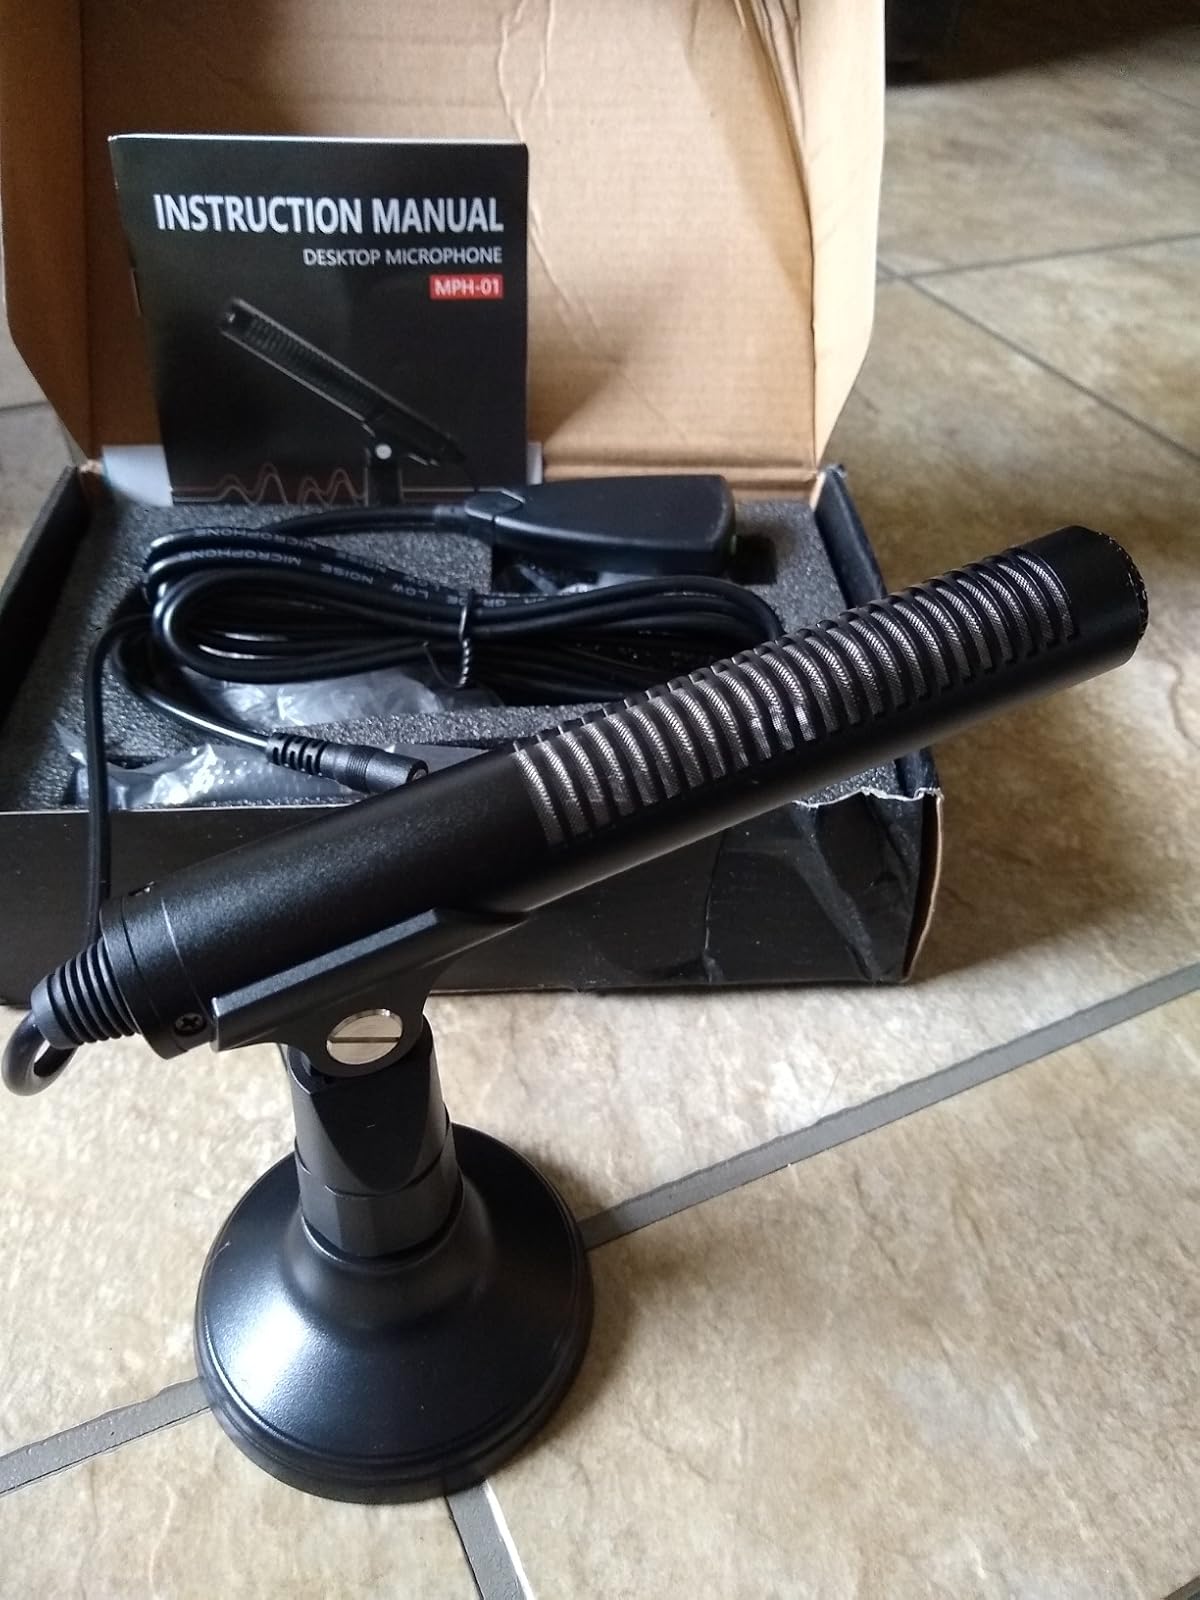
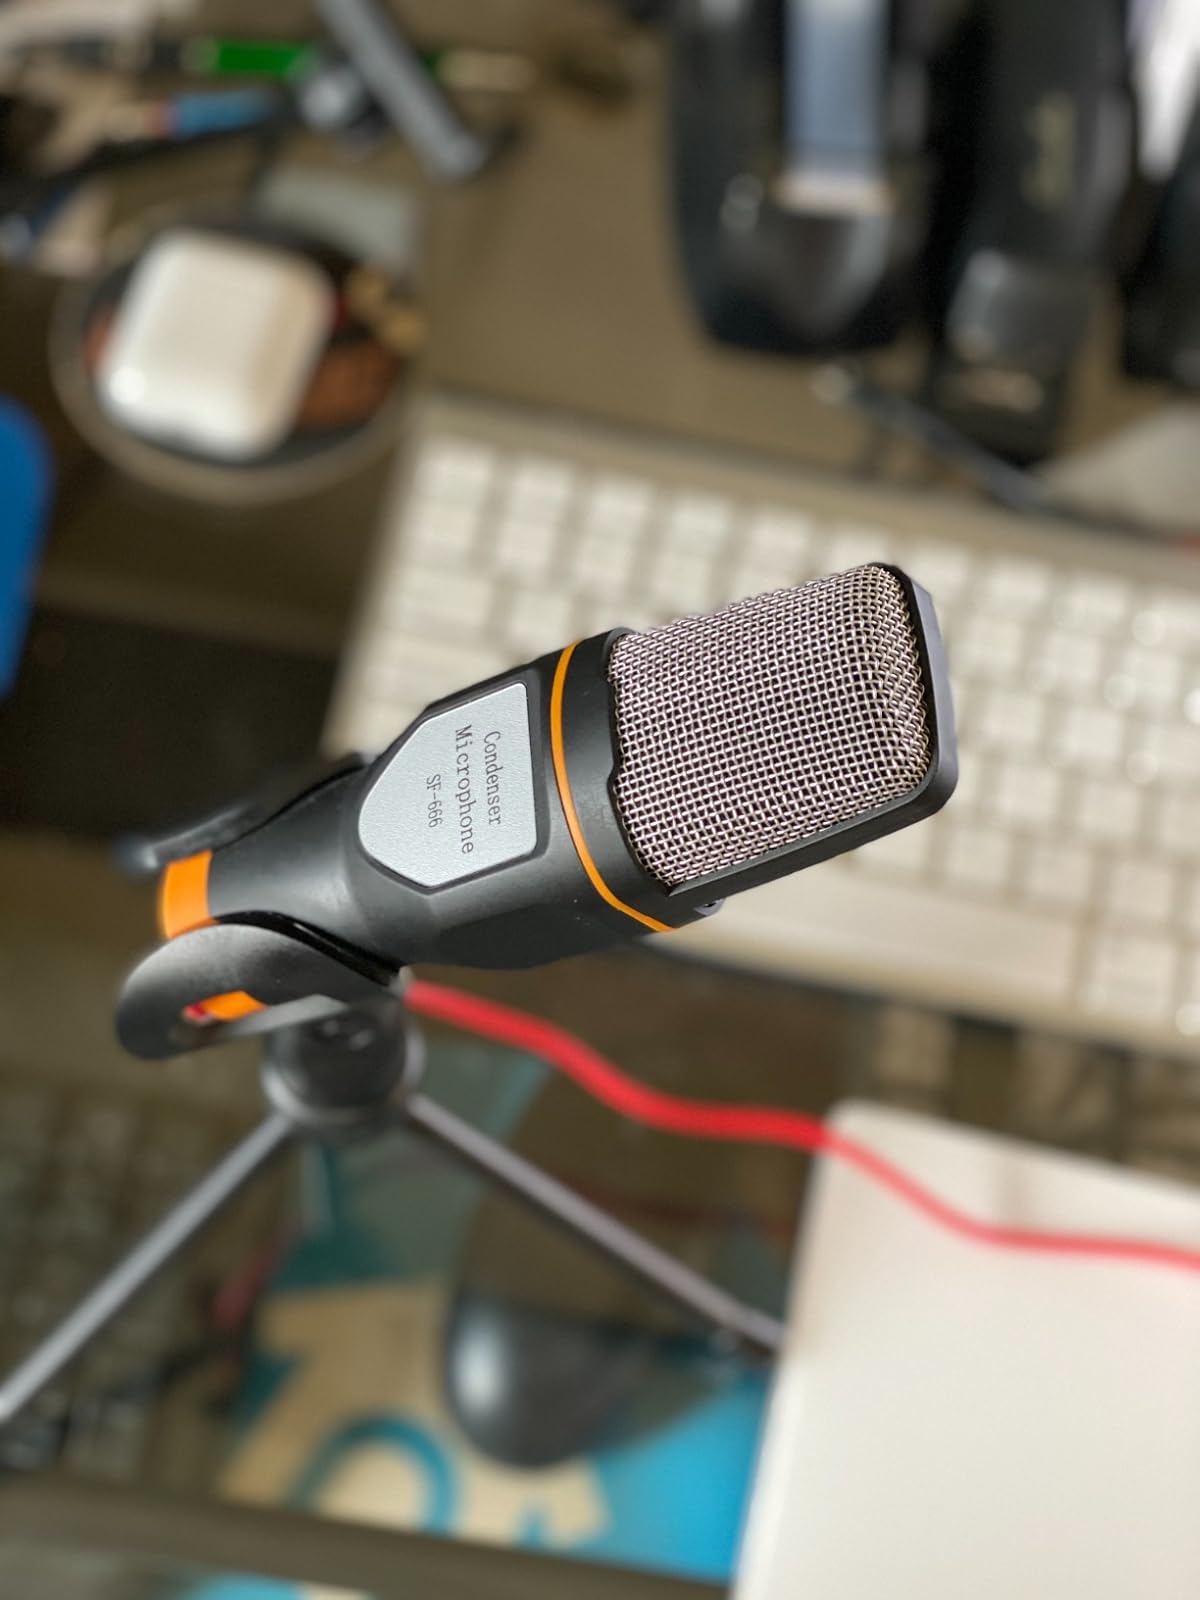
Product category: microphone
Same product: no